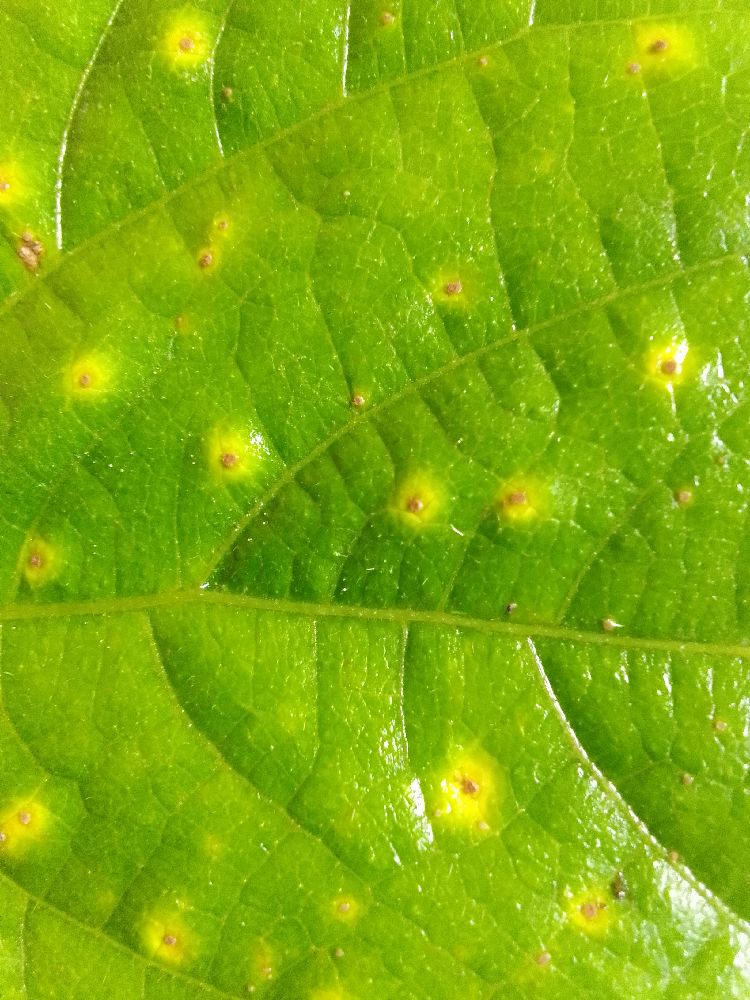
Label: rust